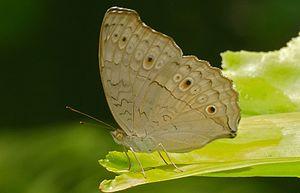
Junonia atlites est un insecte lépidoptère de la famille des Nymphalidae vivant dans le sud de l'Asie.